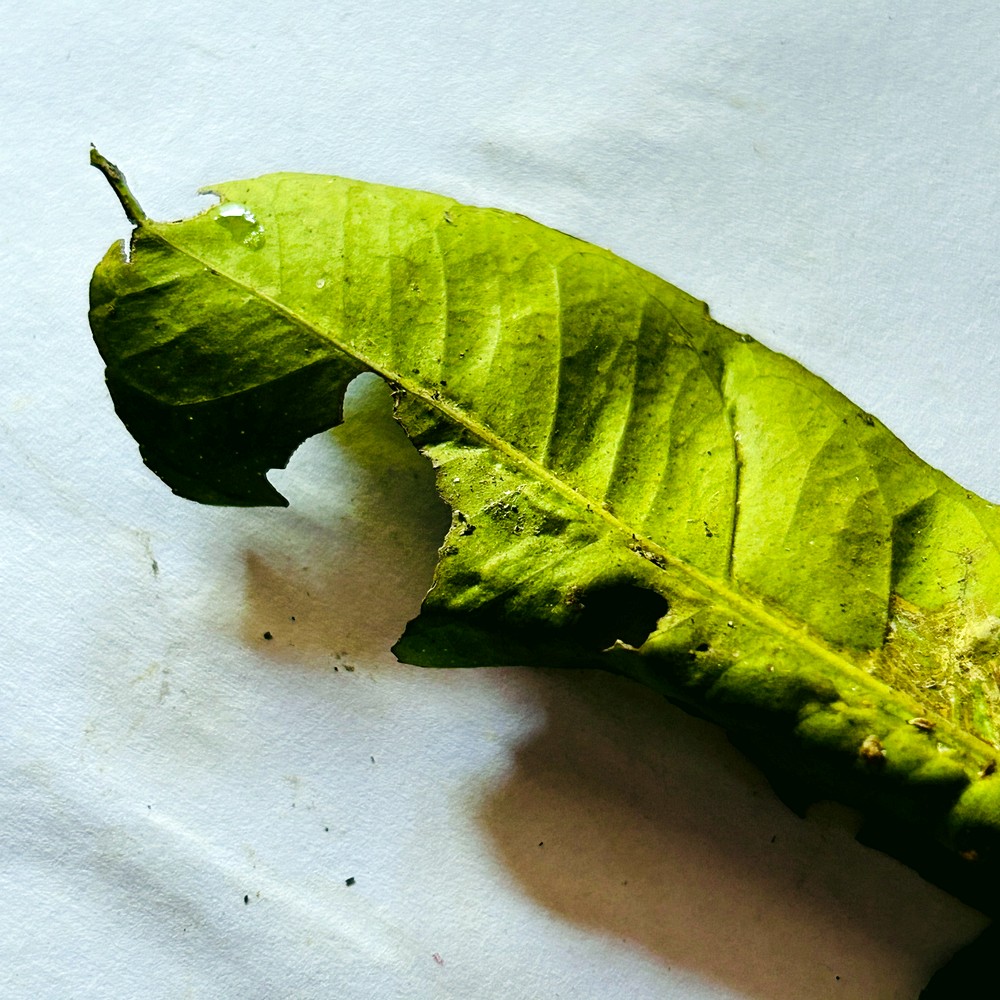
Label: Deficiency Leaf